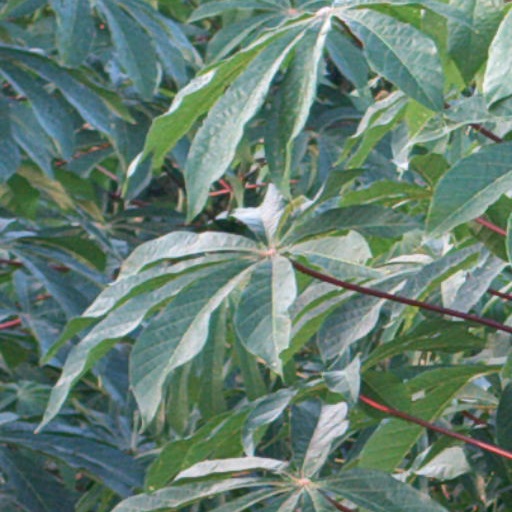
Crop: cassava